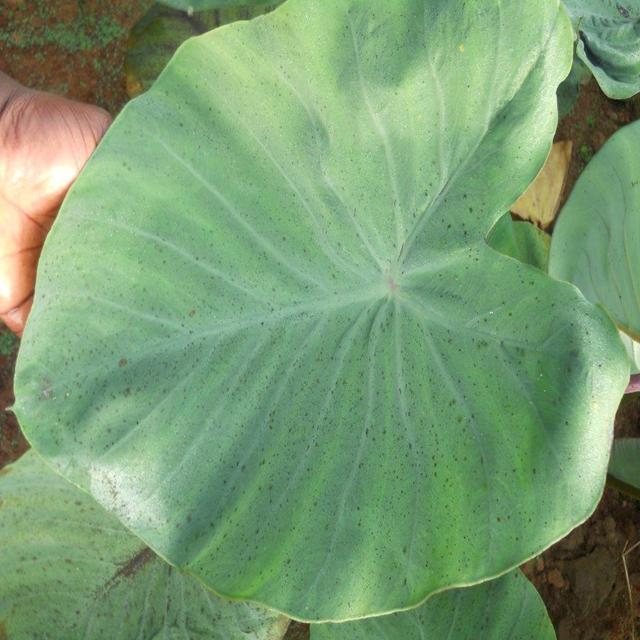
Label: Healthy